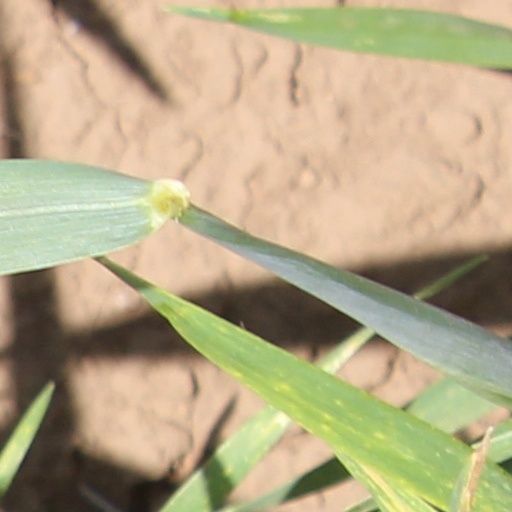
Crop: wheat